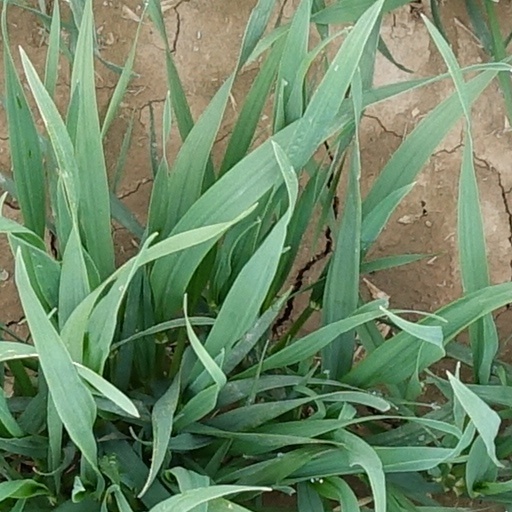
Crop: wheat